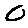
Label: 0